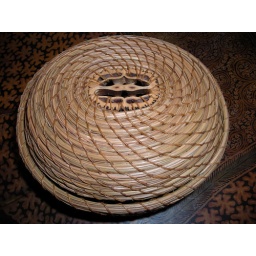
Two-piece pine needle basket with a walnut slice center in the lid.